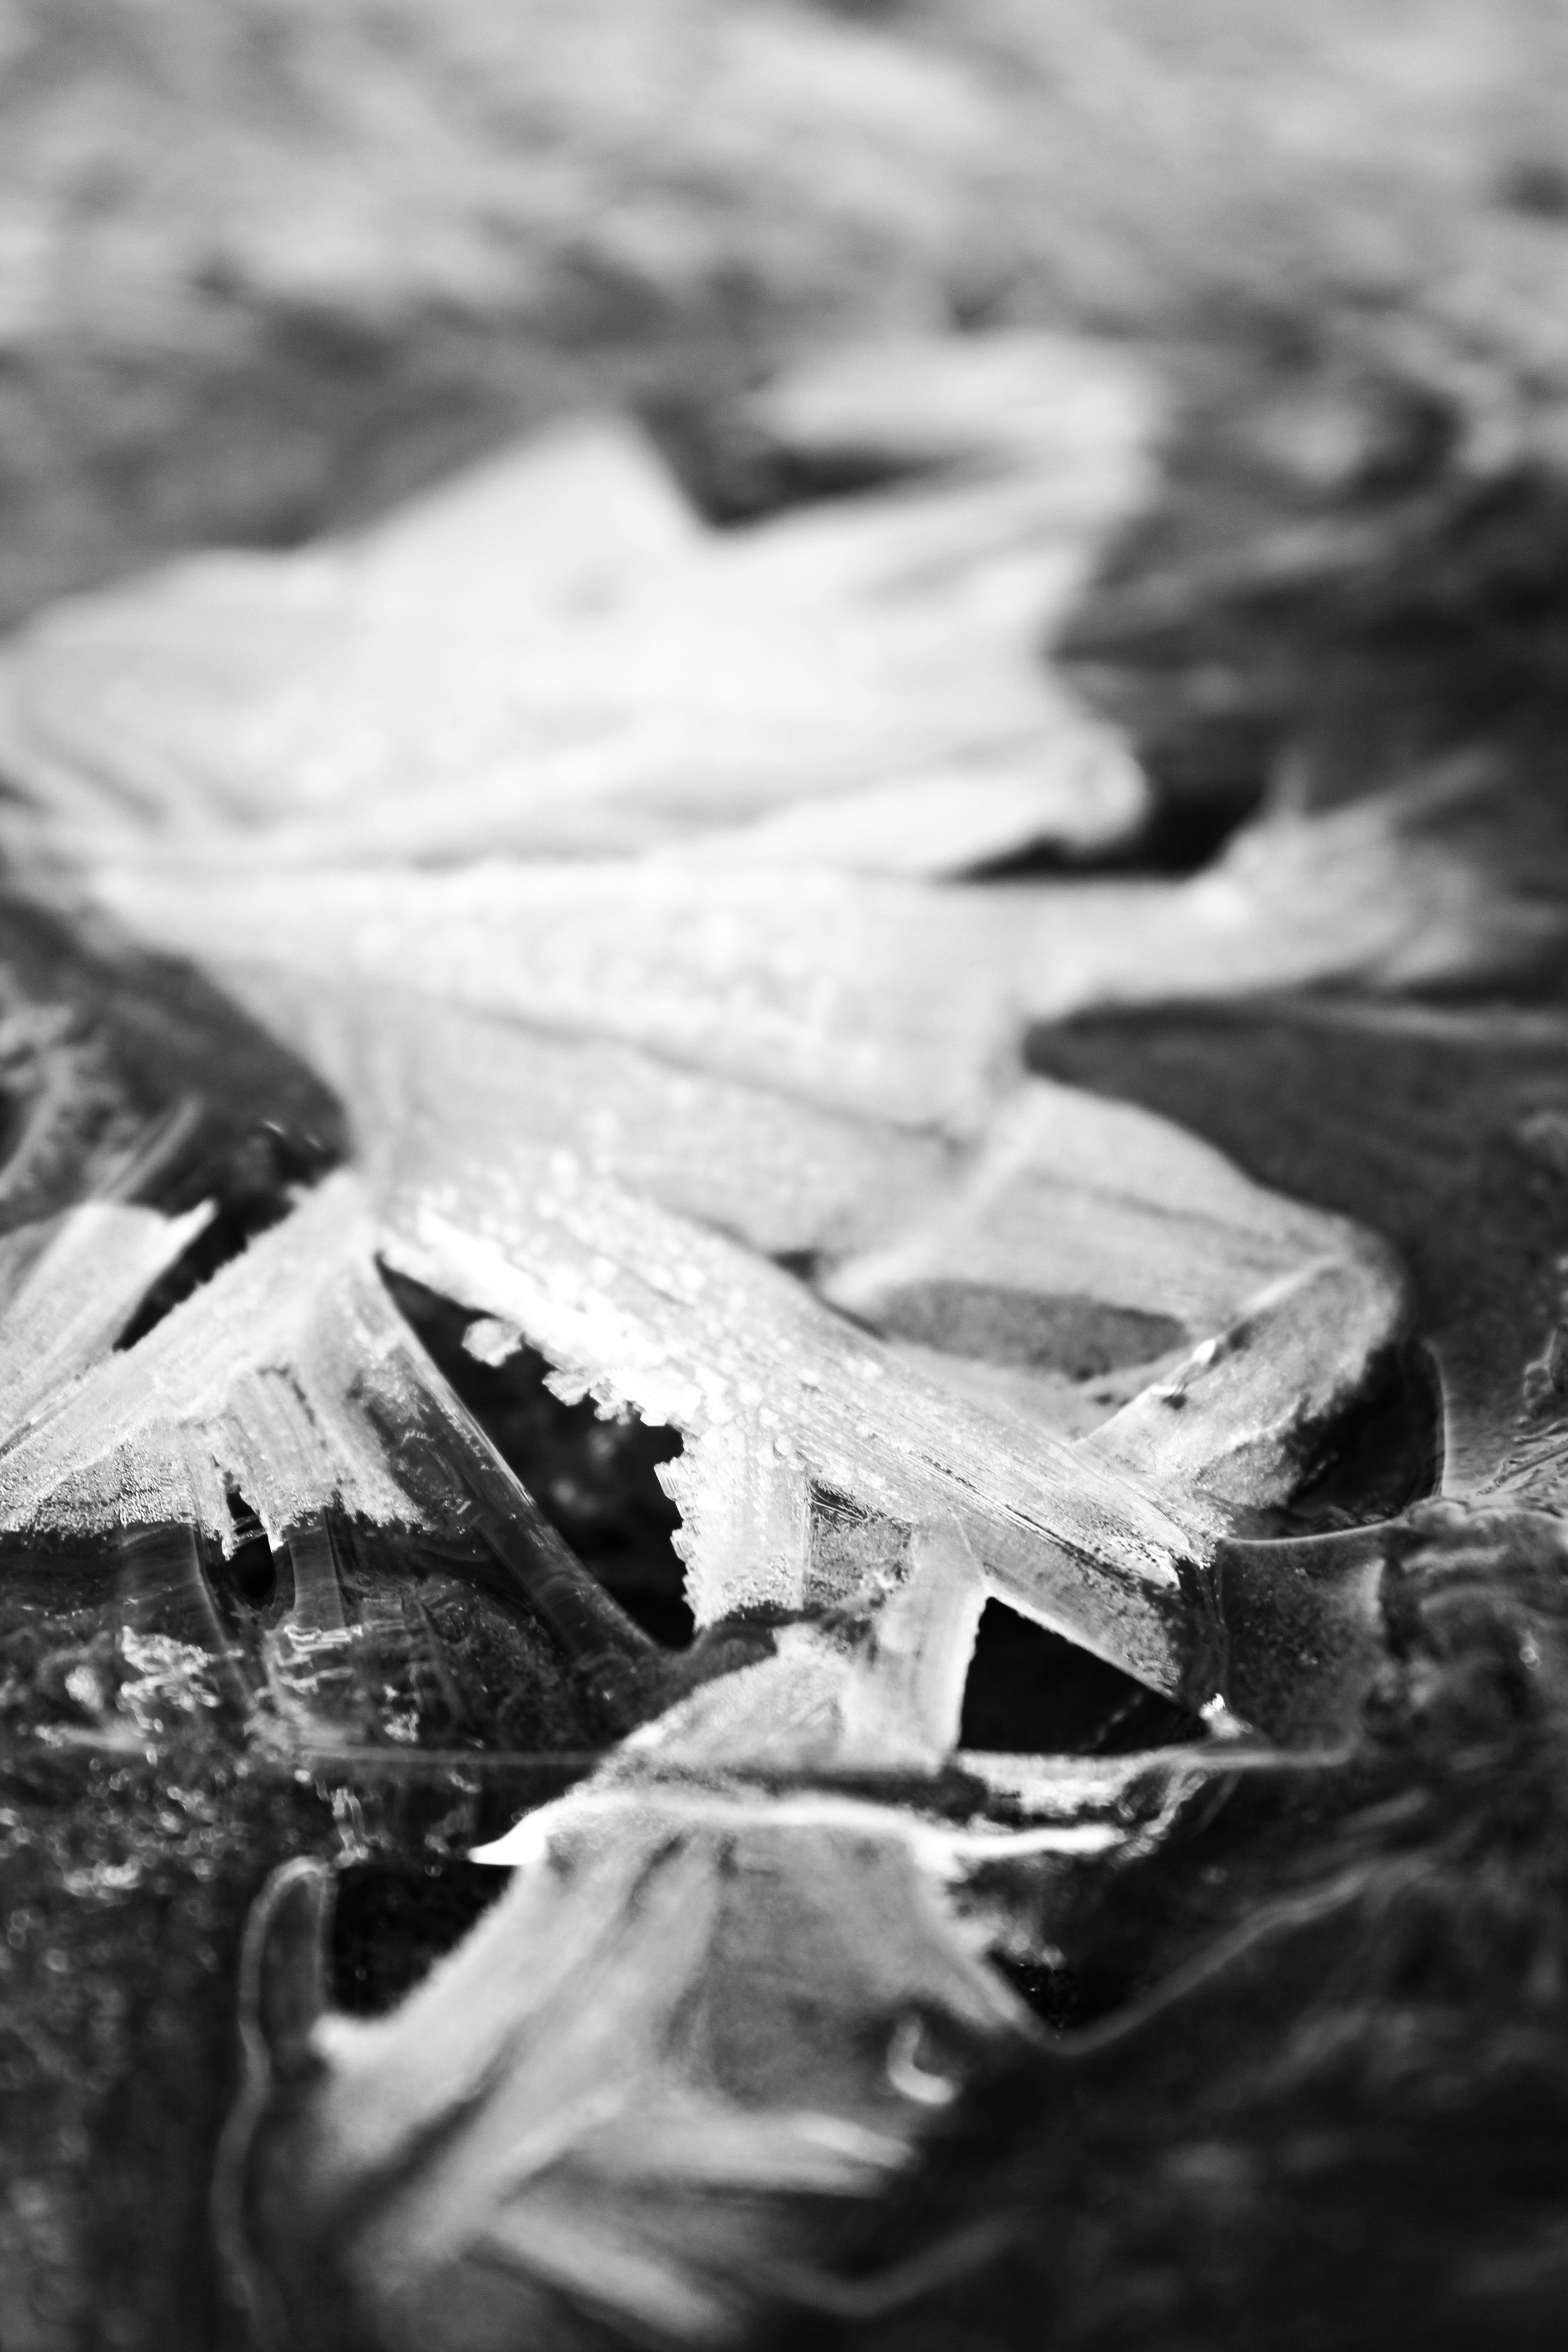
black and white, white, photography, leaf, darkness, black, monochrome, close up, photograph, macro photography, monochrome photography